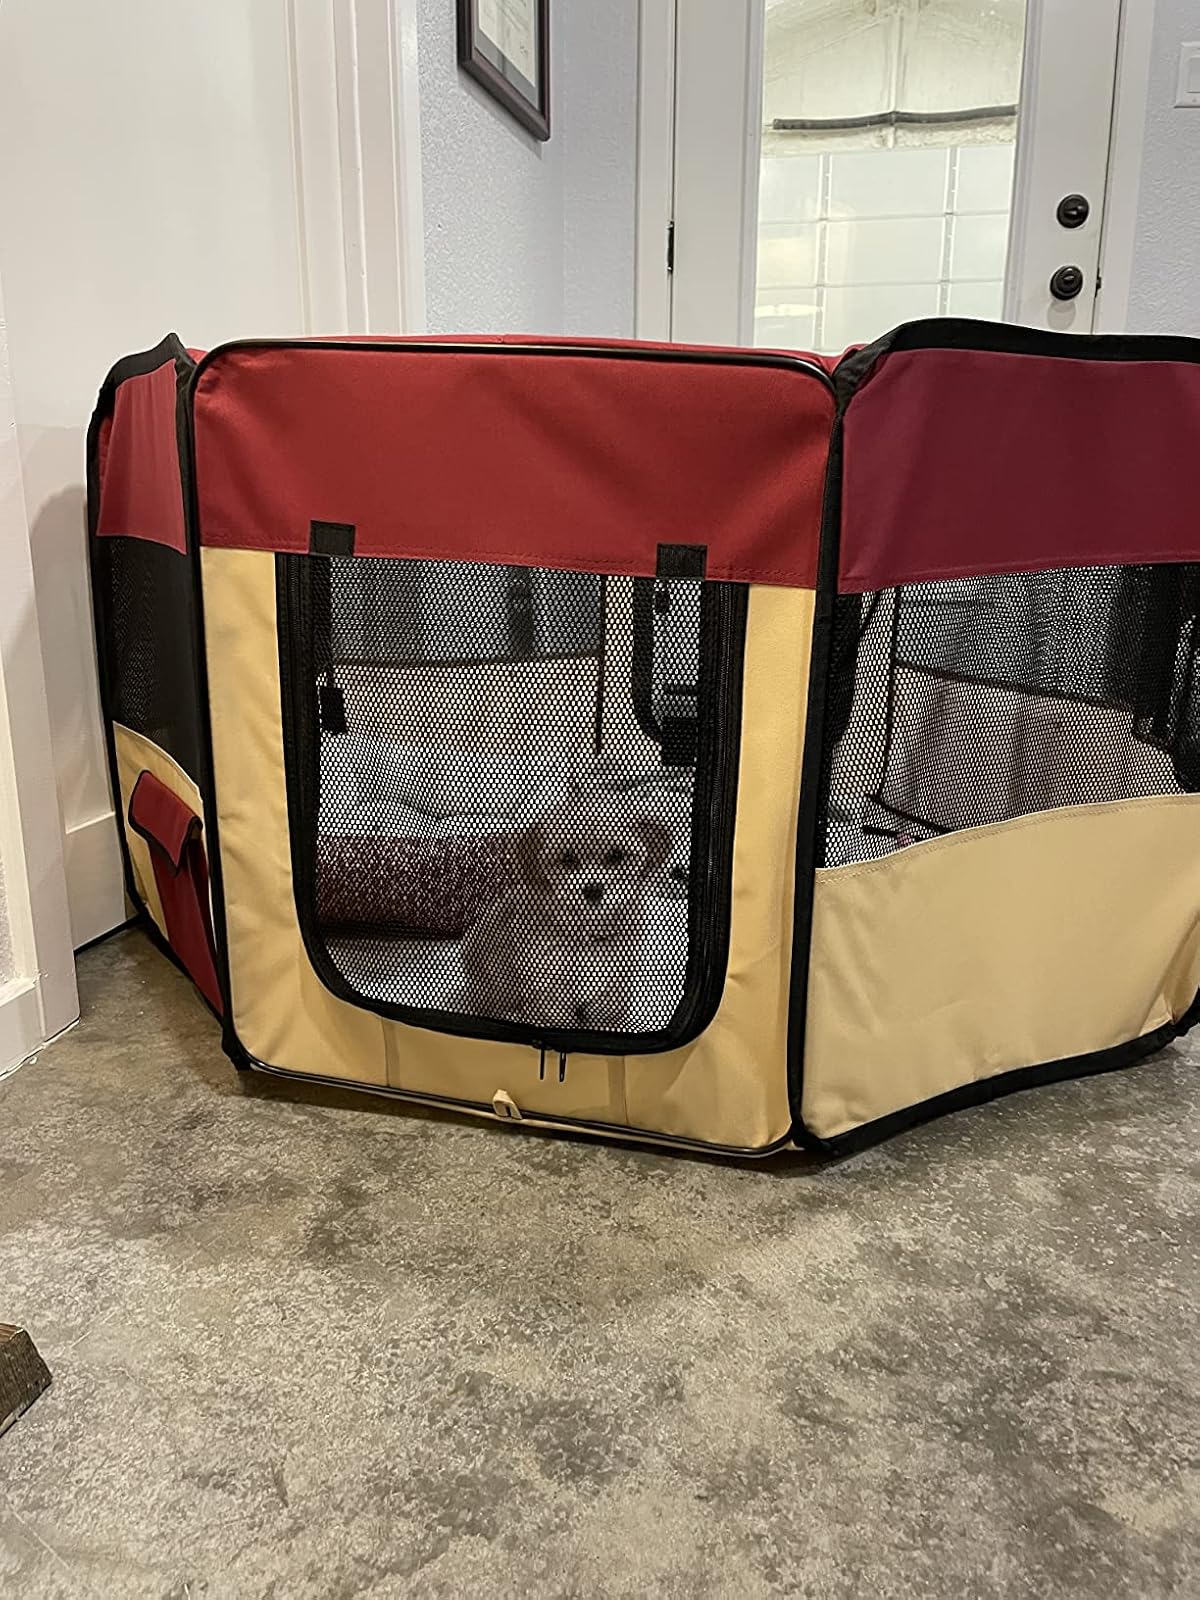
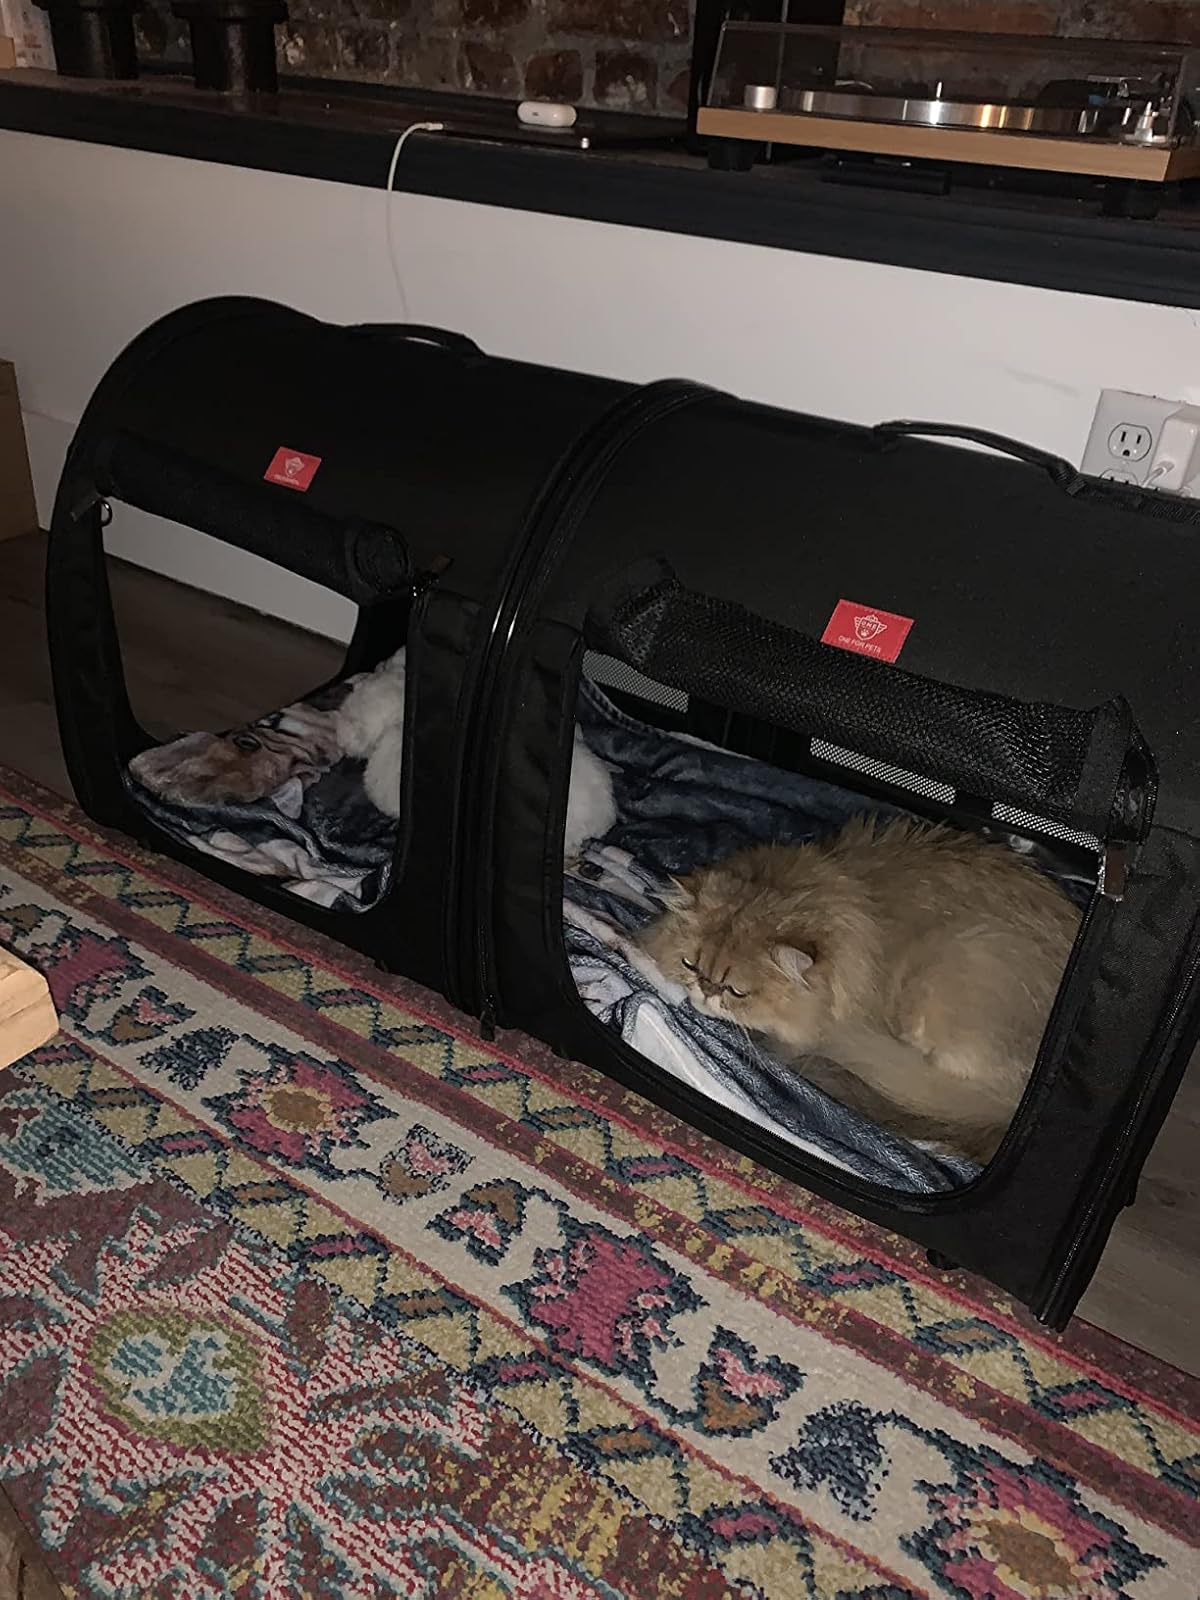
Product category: items_kennel
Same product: no